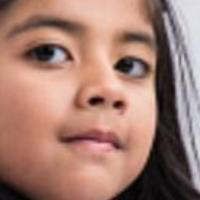
Age group: age 01-10